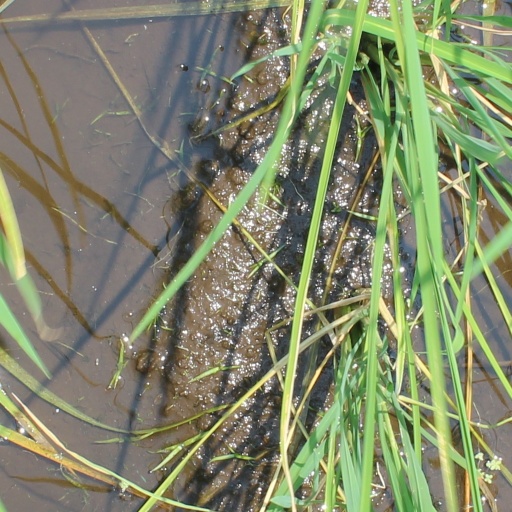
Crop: rice